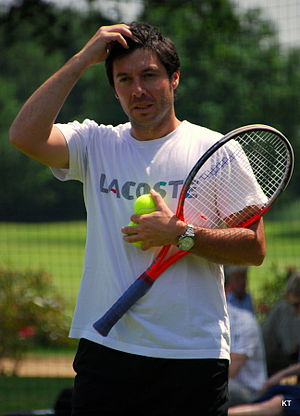
Sébastien Grosjean
Sébastien Grosjean er en fransk tennisspiller, der blev professionel i 1996. Han har igennem sin karriere vundet 4 single- og 5 doubletitler, og hans højeste placering på ATP's verdensrangliste er en 4. plads, som han opnåede i oktober 2002.